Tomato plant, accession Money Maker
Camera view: vertical (180 deg); turntable rotation: 300 degrees
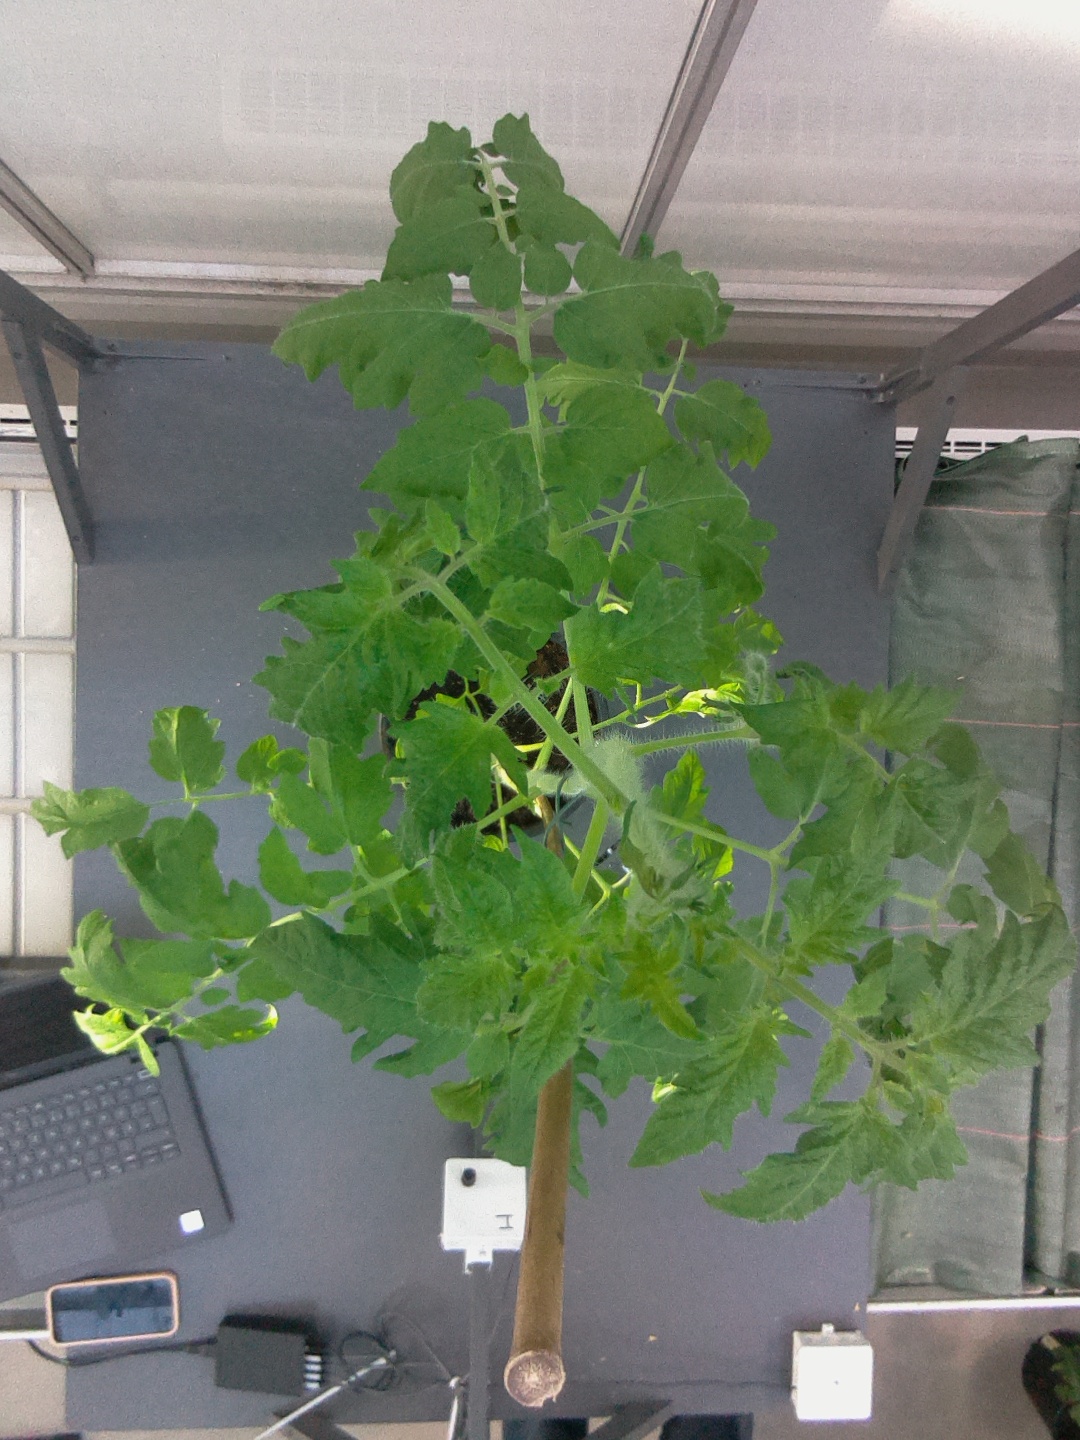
BBCH growth stage 53: 3 inflorescences visible